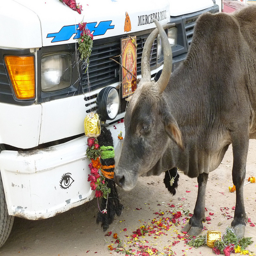
a bull trying to eat a decoration hanging on the front of a bus
An animal sniffing something on the front of a car.
Steer with curved horns sniffing the front of a truck.
Some type of deer or antelope eating a wreath off a car.
a cow standing on concrete in front of a car